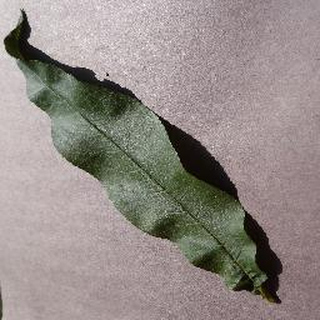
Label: healthy_peach